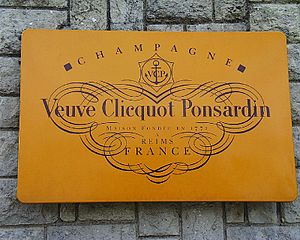
Veuve Clicquot
"Veuve Clicquot er et stort fransk champagnehus eller producent af champagne. Det fremstiller et af de mest kendte champagnemærker ""Den Gule Enke"".